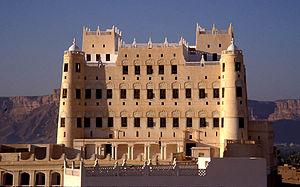
Kathiri, officiellement l'État kathiri de Sai'un ou l'État kathiri dans l'Hadramaout, est un ancien sultanat du sud de la péninsule arabique, sur le territoire actuel du Yémen. Sa capitale était Sai'un.
Say'un est une ville du Hadramaout, région du Yémen.